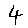
Label: 4